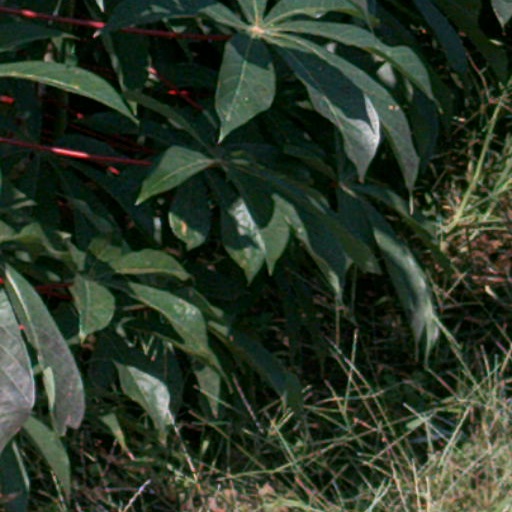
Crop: cassava